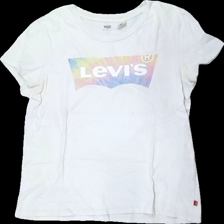
View: front
Type: T-shirt
Category: Ladies
Brand: Levi'S
Colors: Pink, White, Blue, Multicolor
Material: 100% cotton
Pattern: Logo print
Cut: Regular
Size: L
Season: All
Stains: Major
Damage: fläck armhåla
Damage location: top left
Damage 2: fläck armhåla
Damage 2 location: top right
Price range: <50
Recommended usage: Export
Description: vit t-shirt med logga fram, fläckar i armhålorna